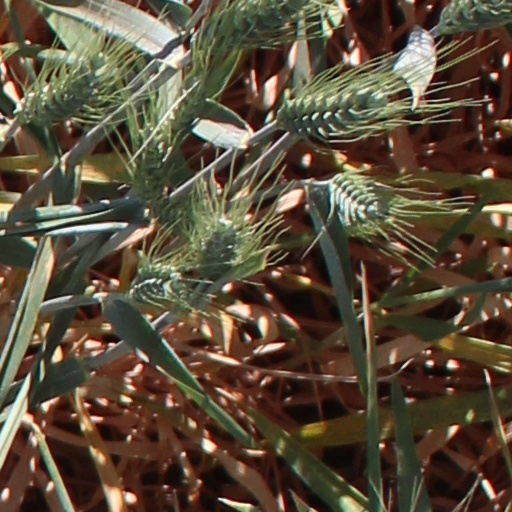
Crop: wheat